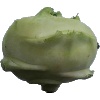
Label: kohlrabi